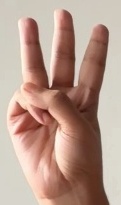
ASL sign: 6